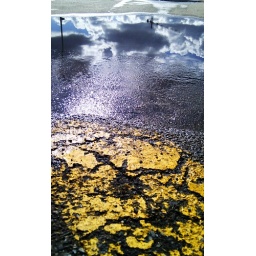
stormy clouds and blue sky reflected by giant puddle on worn carpark concrete with faded yellow paint